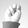
ASL letter: N